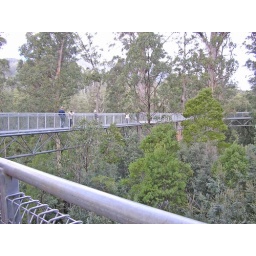
Walking 20m above the group amongst the tree tops. Many of the trees here are well above us, incredible.